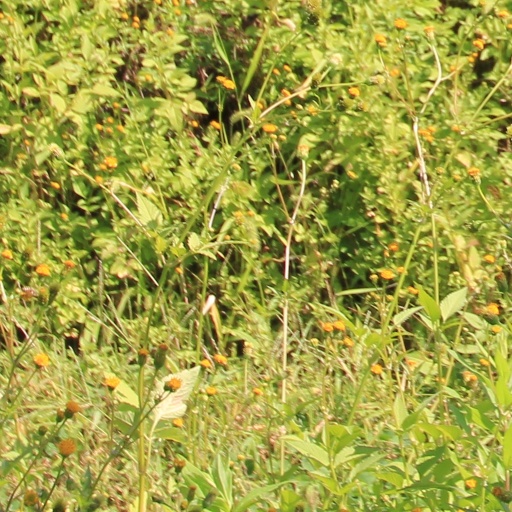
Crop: grape